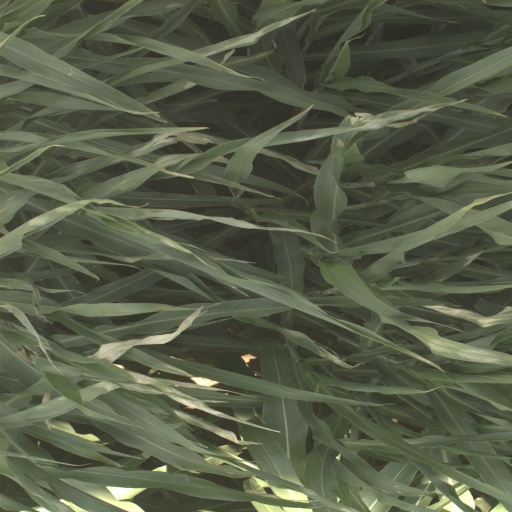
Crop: sorghum